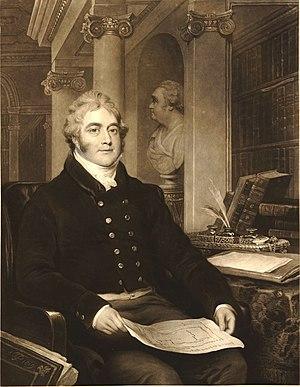
La circonscription de Great Yarmouth est une circonscription située dans le Norfolk, et représentée à la Chambre des Communes du Parlement britannique depuis 2010 par Brandon Lewis du Parti conservateur.
Thomas Anson, 1ᵉʳ vicomte Anson est un homme politique britannique.
Thomas William Anson, 1ᵉʳ comte de Lichfield PC, d'abord connu sous le nom de vicomte Anson de 1818 à 1831, était un politicien britannique Whig de la famille Anson. Il servit sous les ordres de Lord Grey et de Lord Melbourne en tant que Maître des Buckhounds entre 1830 et 1834 et sous Melbourne comme Postmaster General de 1835 à 1841. Son goût du jeu et ses divertissements somptueux l’endettent lourdement et il est contraint de vendre tout le contenu de son domaine de Shugborough Hall.